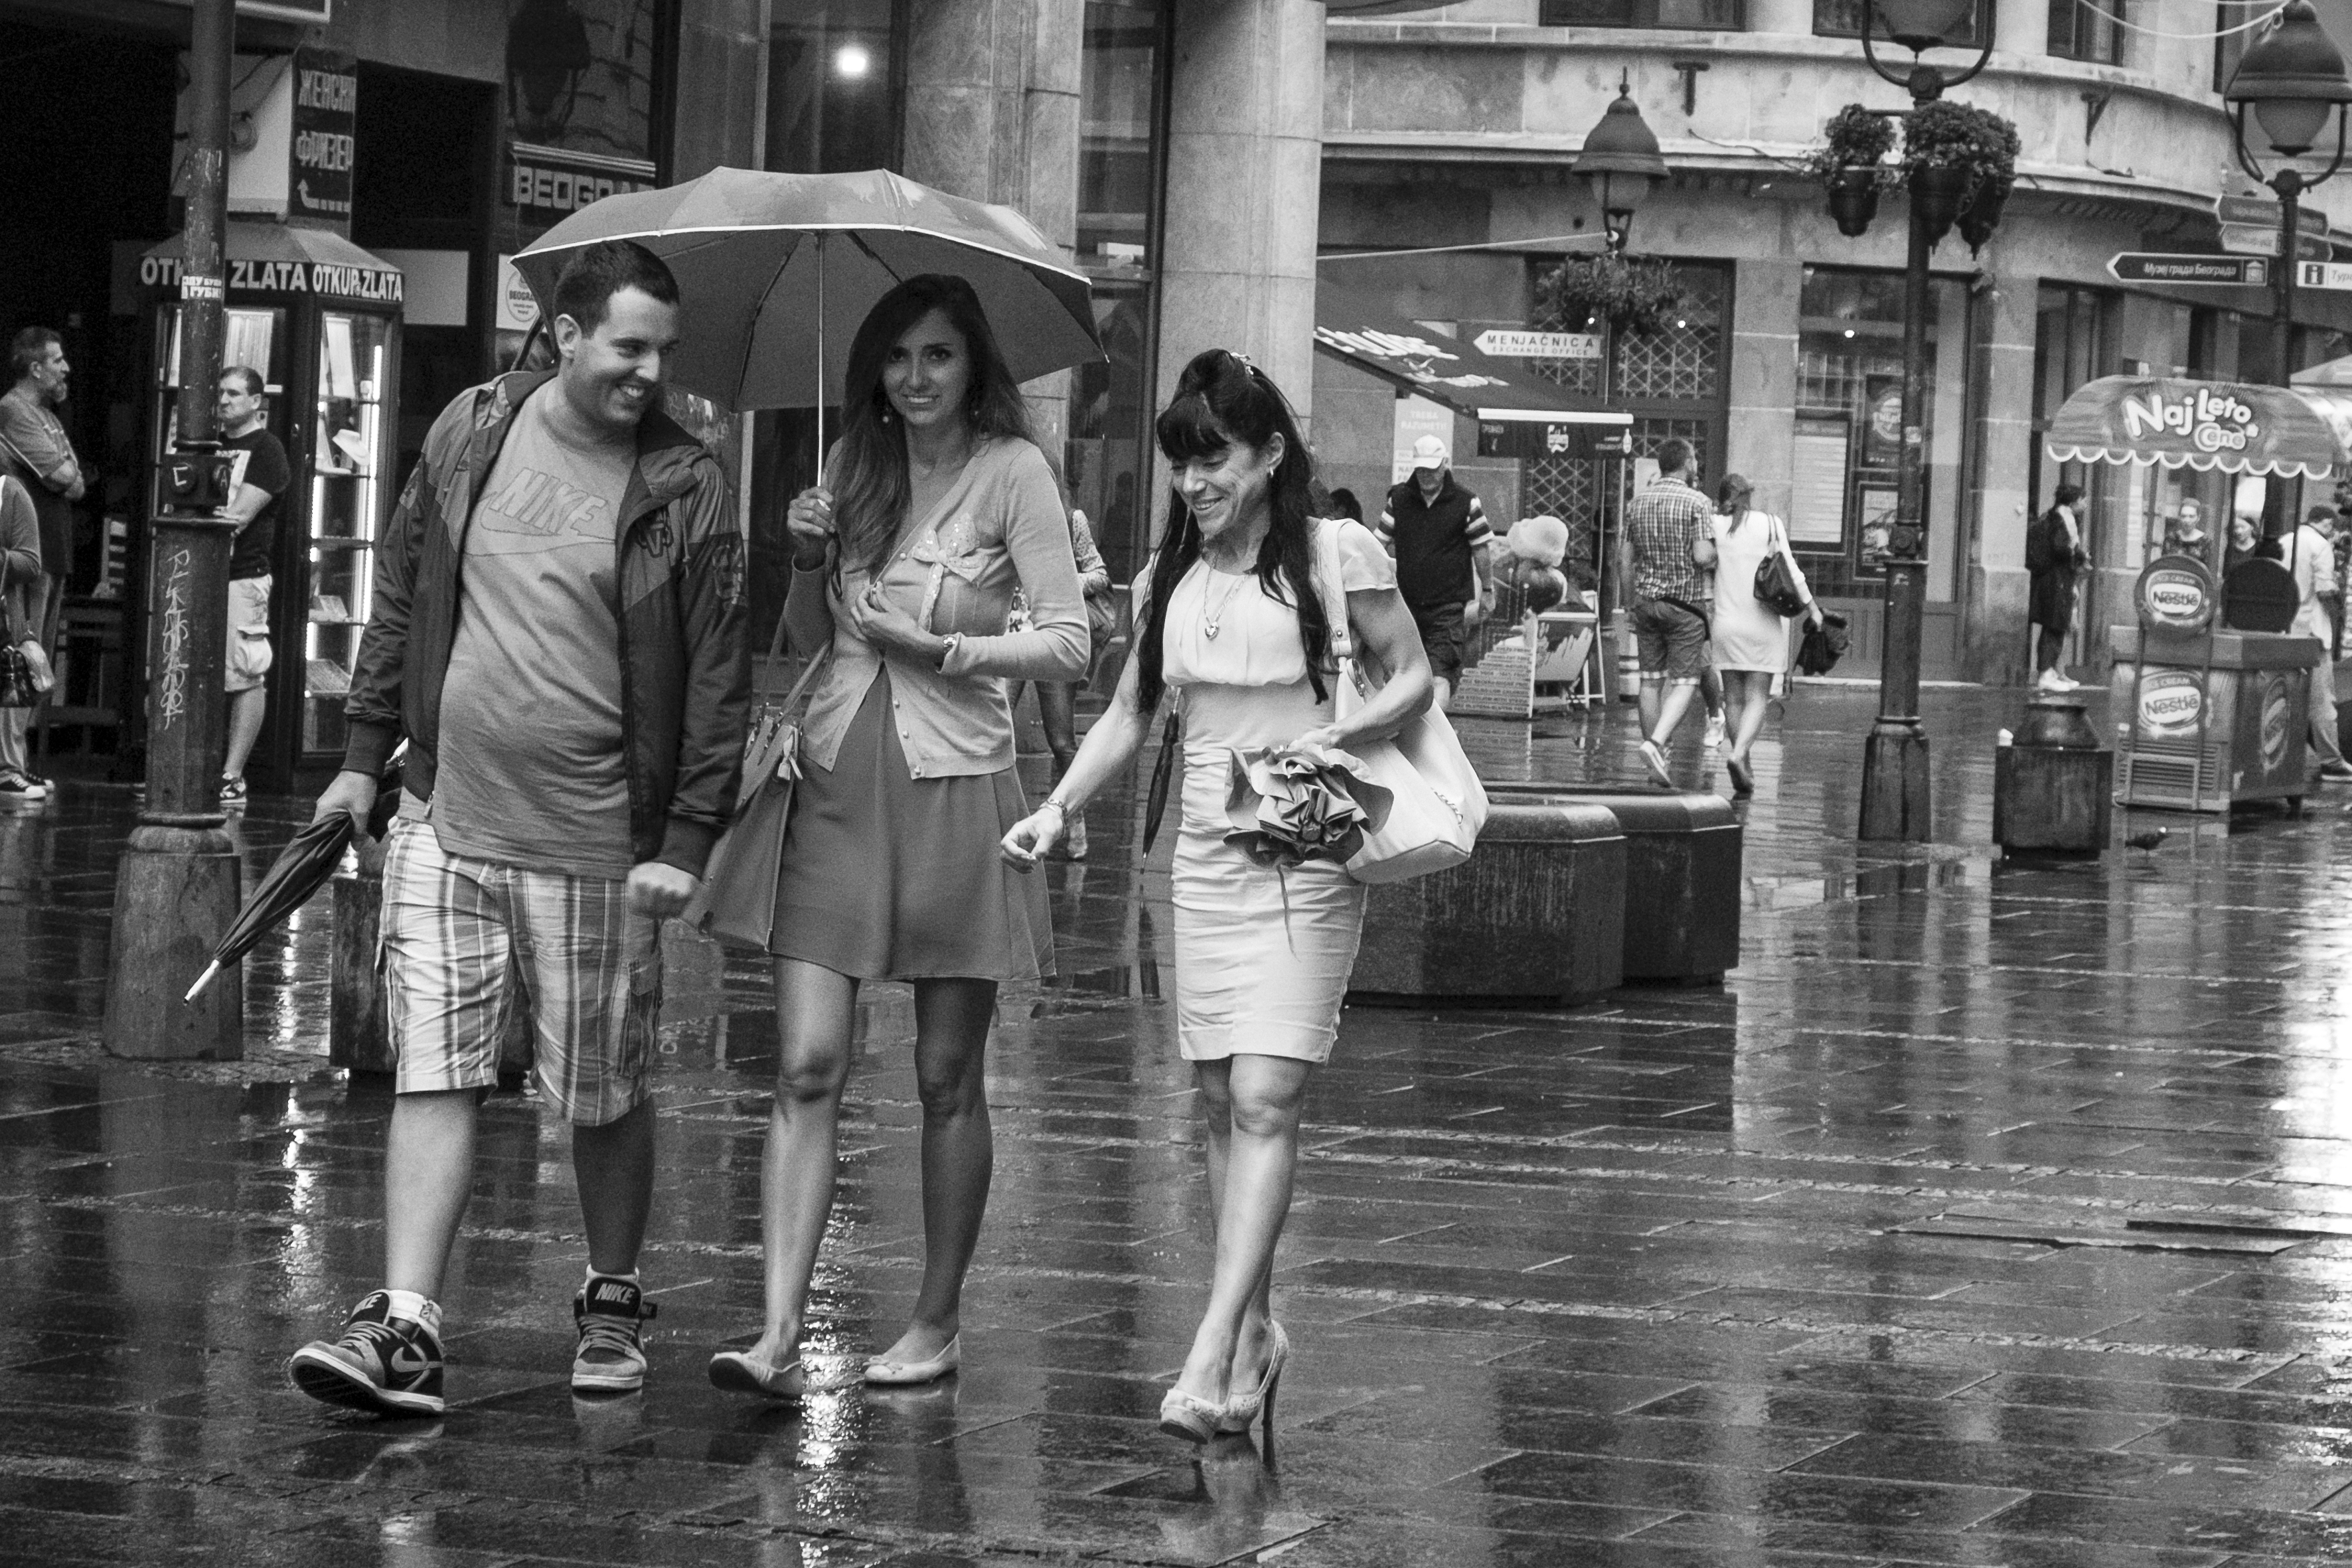
black and white, people, road, street, photography, rain, urban, crowd, travel, fujifilm, spring, monochrome, bw, blackandwhite, blackwhite, serbia, cool image, infrastructure, photograph, snapshot, noiretblanc, fuji, fujix, fujixe1, belgrade, monochrome photography